Letters to God

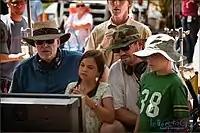
David Nixon (far left) and Pat Doughtie with young actors Tanner Maguire and Bailee Madison on the set

Pat Doughtie and his dying son, Tyler, became a major story in Nashville, Tennessee when Julie Buchanan was convicted of stealing money from the boy's cancer fund. In caring for his son, Doughtie lost his job and his house, and soon his son died as well. After his son’s death, Doughtie decided to write a book, but he was unsure of where telling his son's story would lead. Doughtie took a screenplay class and soon wrote the original script for "Letters to God". It was noticed by Christian filmmaker David Nixon, who co-produced Sherwood Pictures' successful Christian films "Facing the Giants" and "Fireproof".